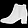
Label: Ankle boot